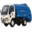
Label: truck